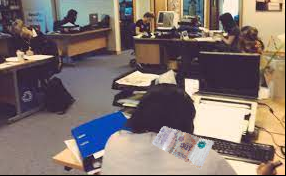
Denominación: 100